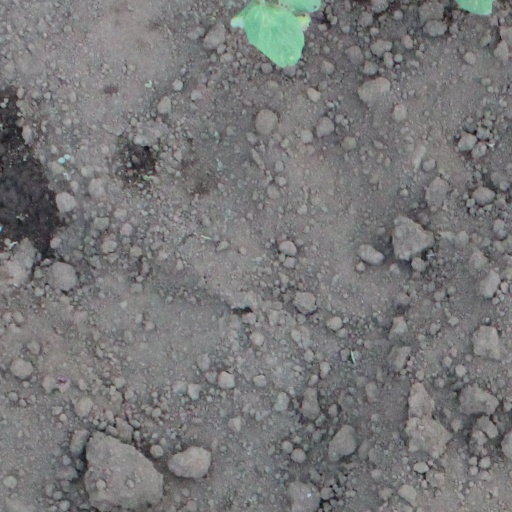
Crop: soybean